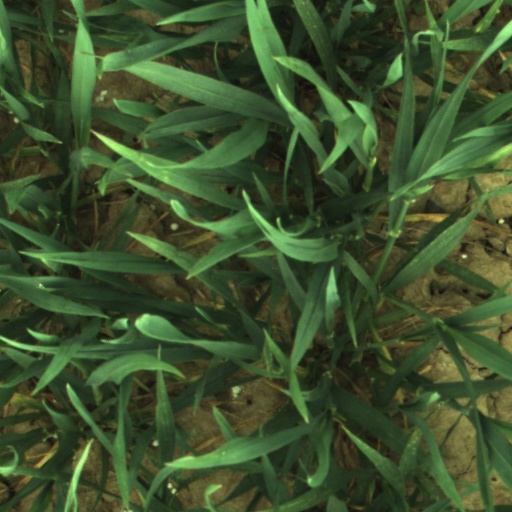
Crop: wheat